FC Spartak Moscow

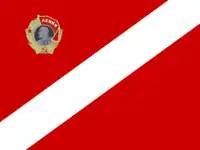
The flag of Spartak sports society

As a high-profile sportsman, Starostin came into close contact with Alexander Kosarev, secretary of the Komsomol (Communist Union of Youth) who already had a strong influence on sport and wanted to extend it. In November 1934, with funding from Promkooperatsiia, Kosarev employed Starostin and his brothers to develop his team to make it more powerful. Again the team changed its name, this time to "Spartak Moscow" (the name "Spartak" means "Spartacus", a gladiator who led an uprising against Ancient Rome).